Frank Mayborn

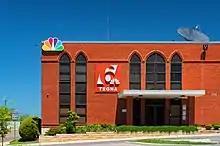

After graduating from high school he worked as an advertising salesman for the Dallas News and held several positions in the Northern Texas Traction Company in Fort Worth.